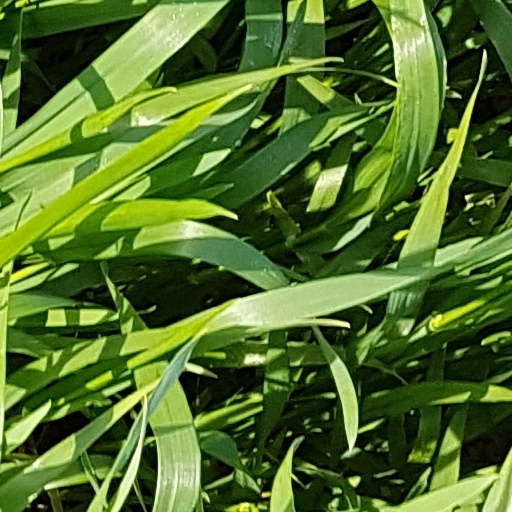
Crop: wheat